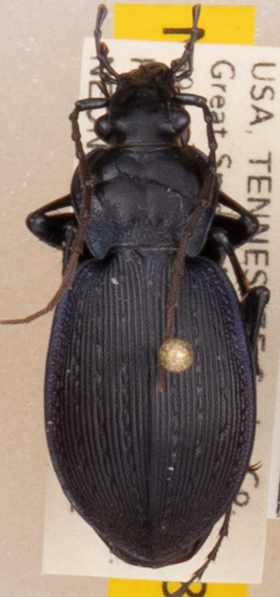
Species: Carabus goryi
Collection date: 2021-06-22
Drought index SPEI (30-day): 0.39
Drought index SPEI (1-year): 0.792
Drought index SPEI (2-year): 2.09